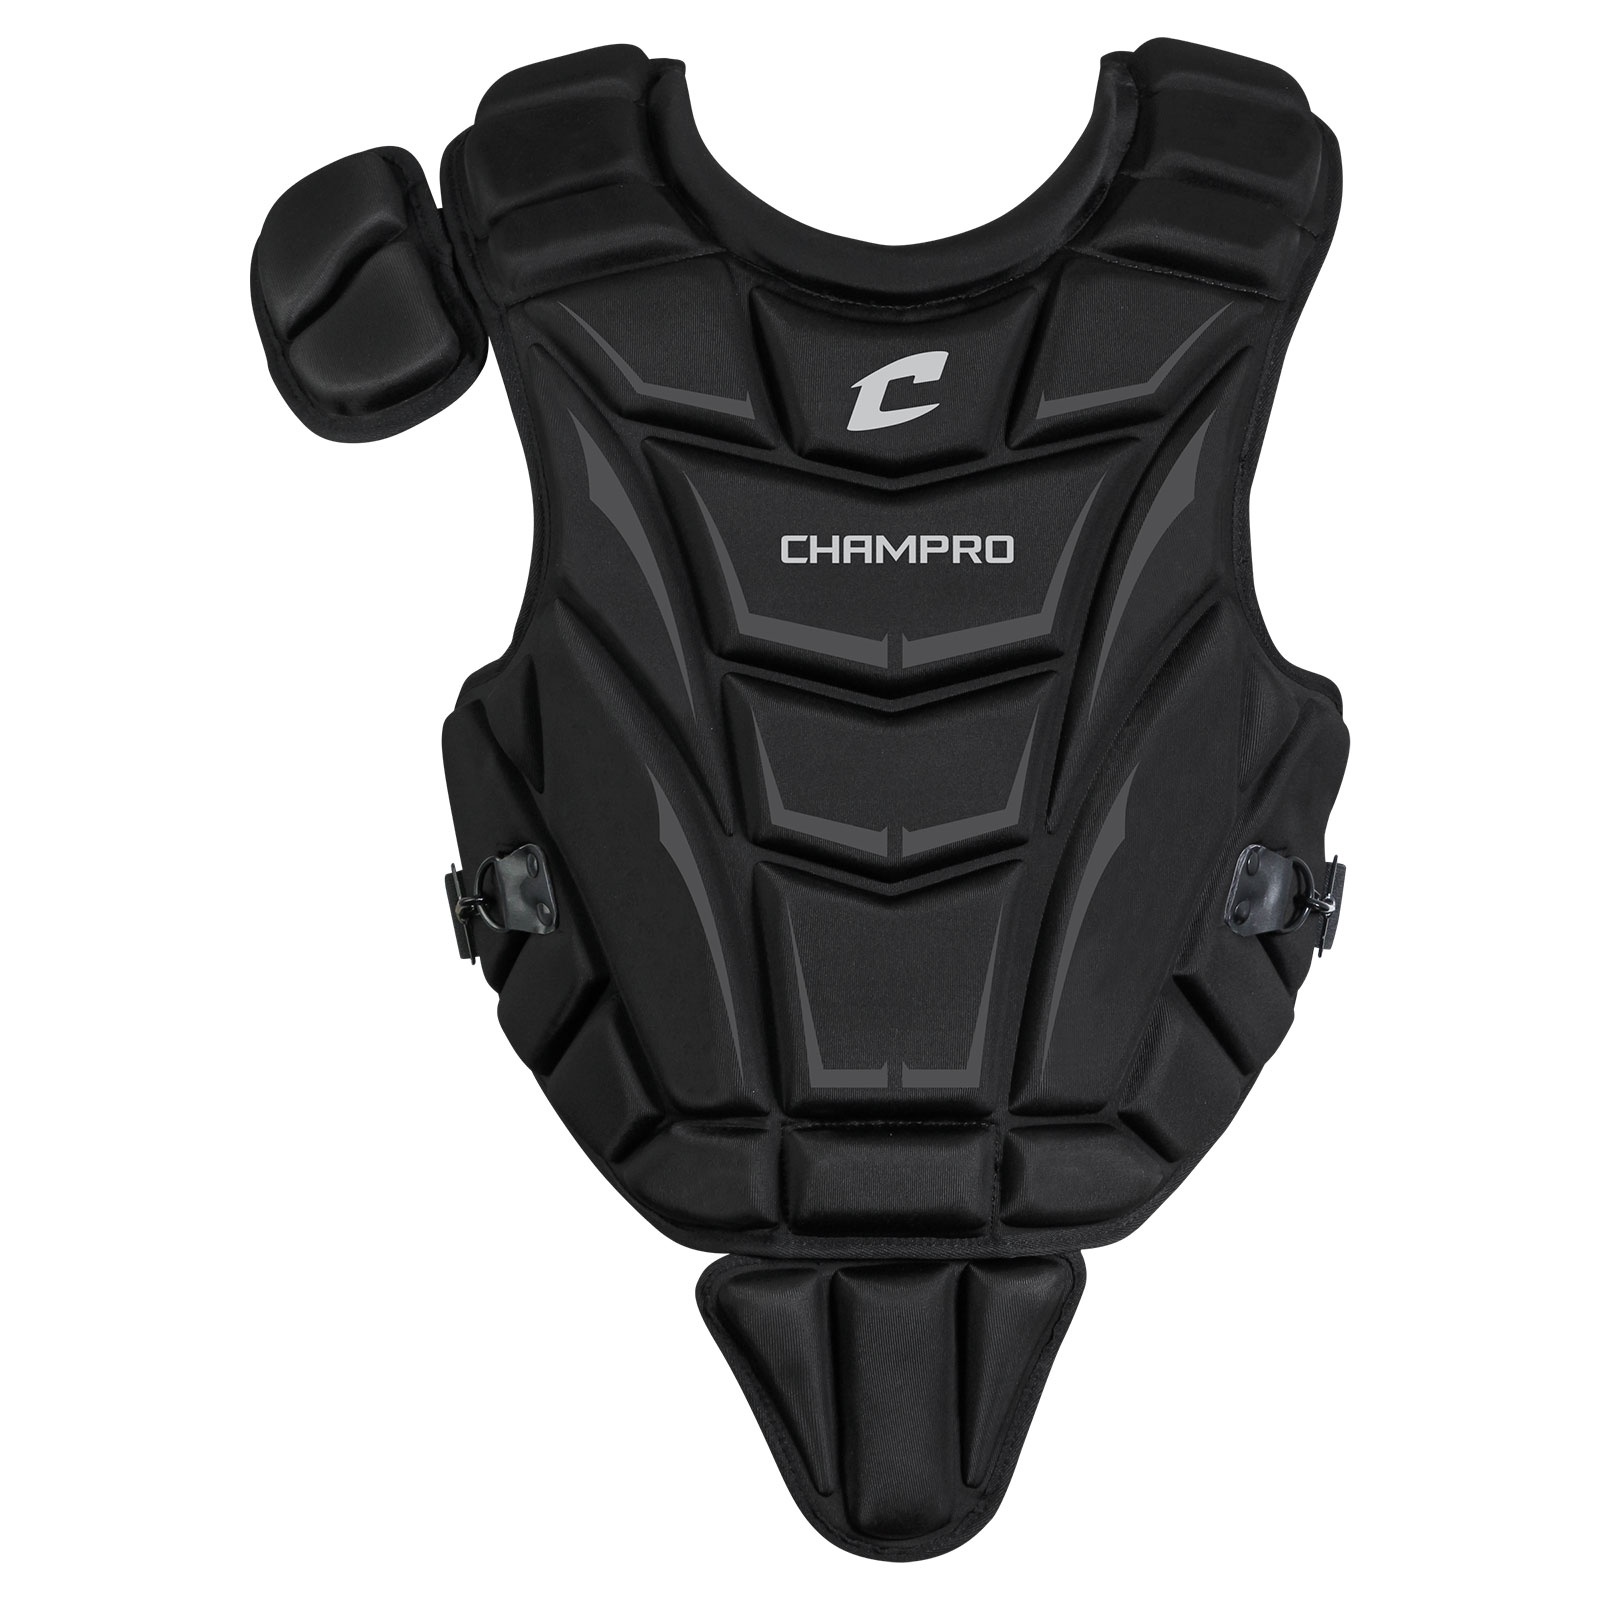
Pechera de Receptor
Pechera de Receptor
Brand: Champro
Category: Sporting Goods > Athletics > Baseball & Softball > Baseball & Softball Protective Gear > Baseball & Softball Chest Protectors